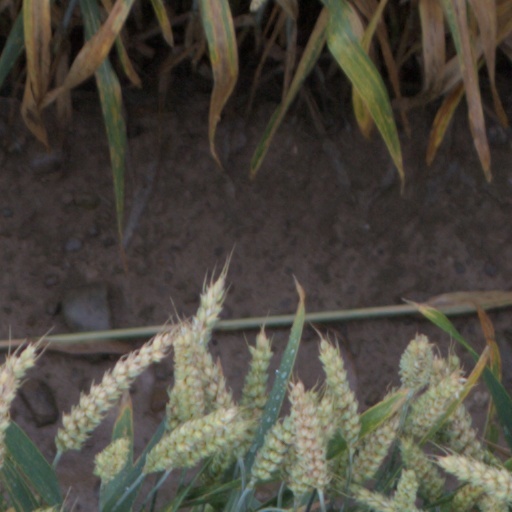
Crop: wheat